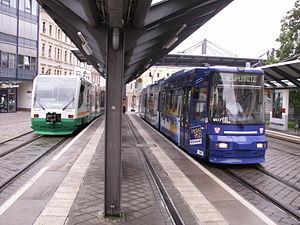
Le train-tram est un système de transport public à la démarche identique au tram-train, mais ayant une approche technologique inverse à celui-ci : il s’agit de faire entrer un train en ville sur des voies de type tramway en l'adaptant aux normes de ce dernier.